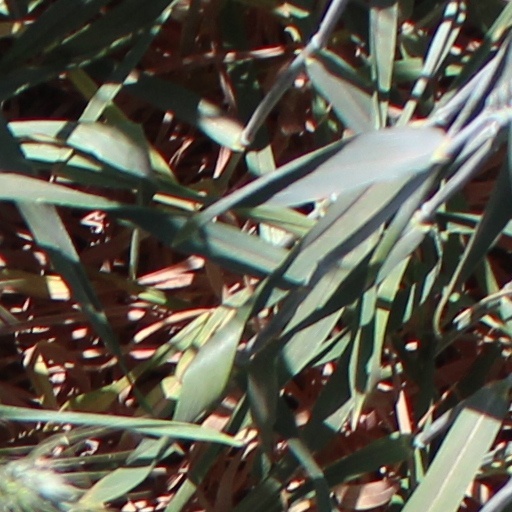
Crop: wheat